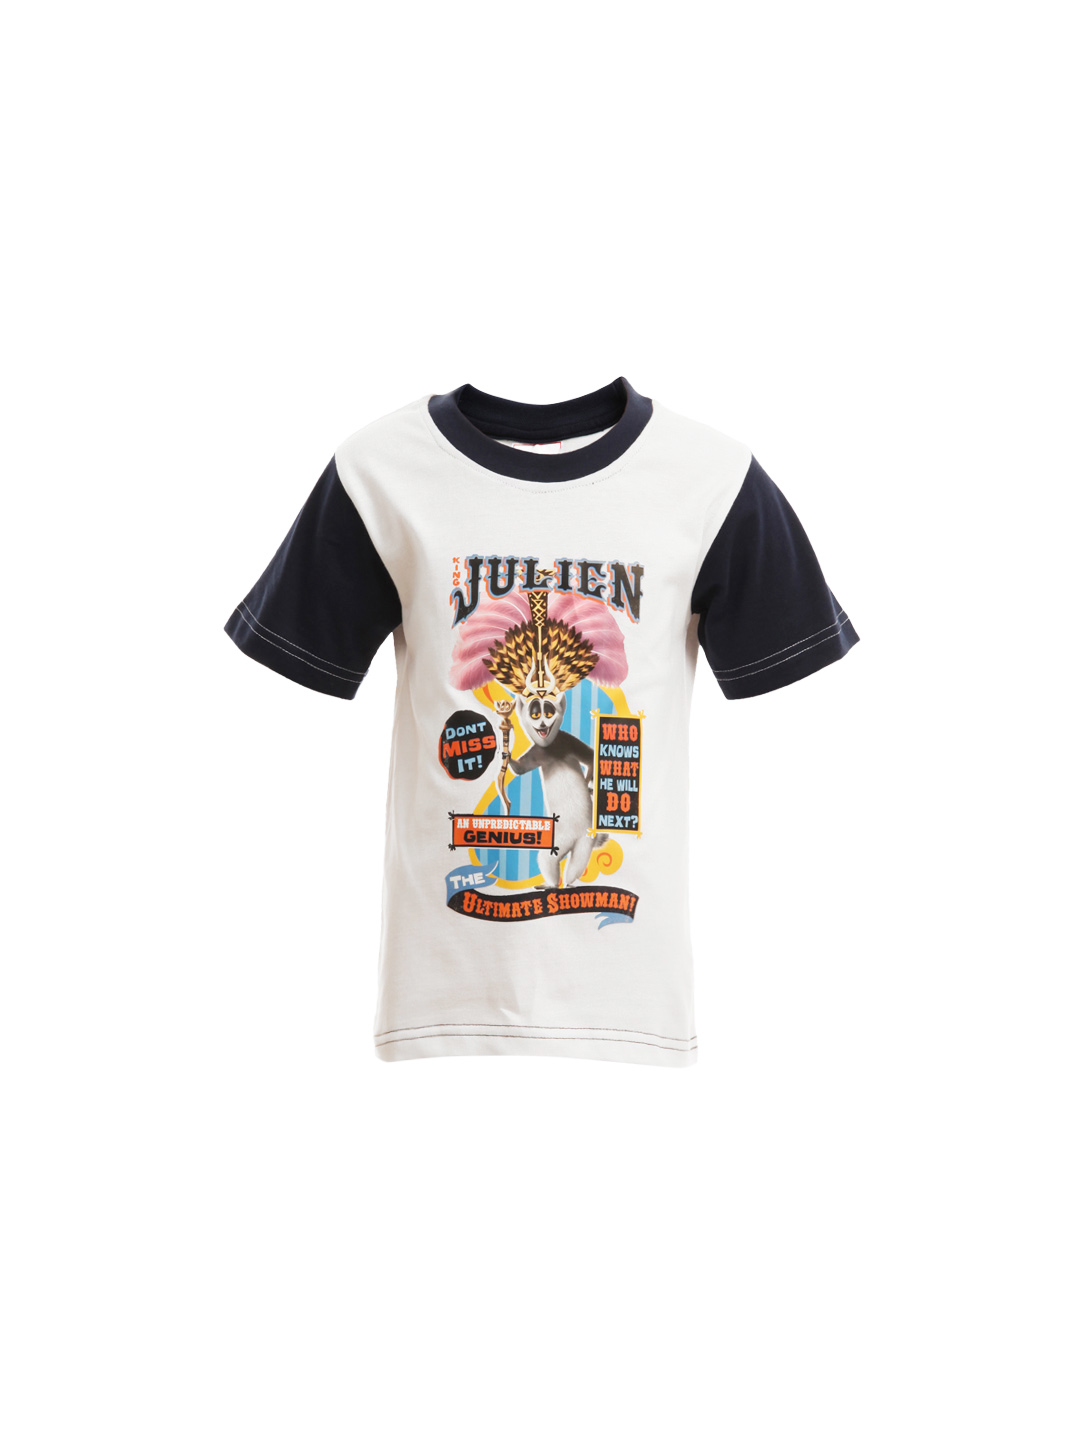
Madagascar3 Boys White Printed T-Shirt
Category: Apparel / Topwear / Tshirts
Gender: Boys
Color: White
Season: Summer 2012
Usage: Casual